Gravity (TV series)

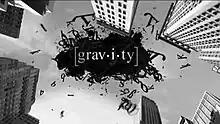

Gravity (stylized with brackets and two interpuncts as [grav·i·ty]) is an American comedy-drama television series created by Jill Franklyn and Eric Schaeffer. It ran for one season in 2010 on Starz.